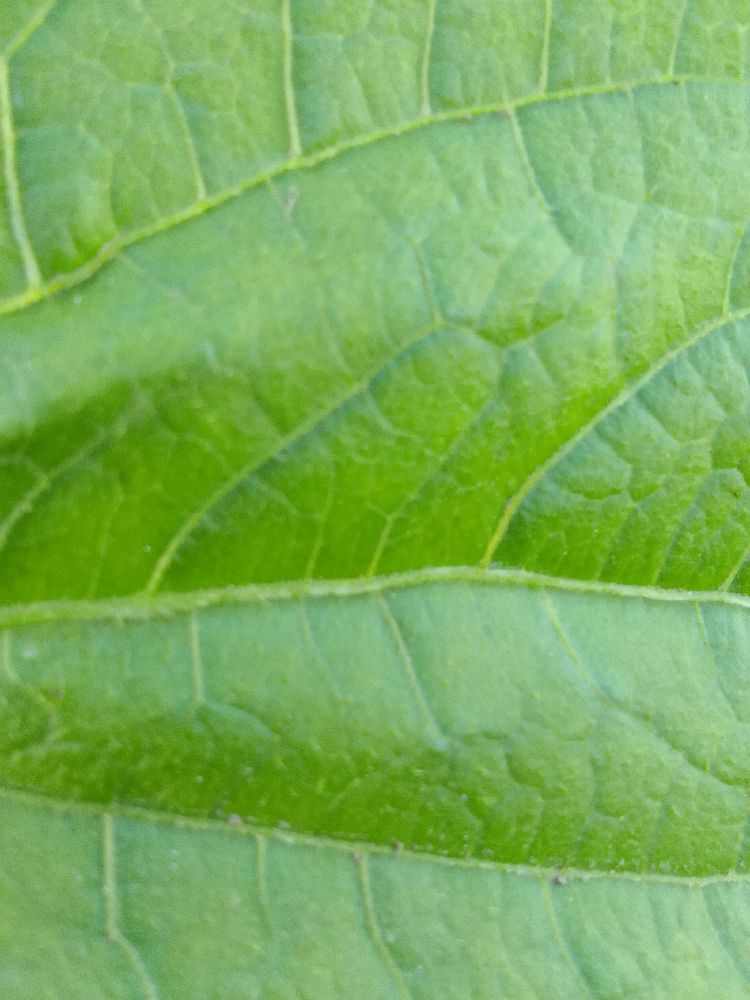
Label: healthy